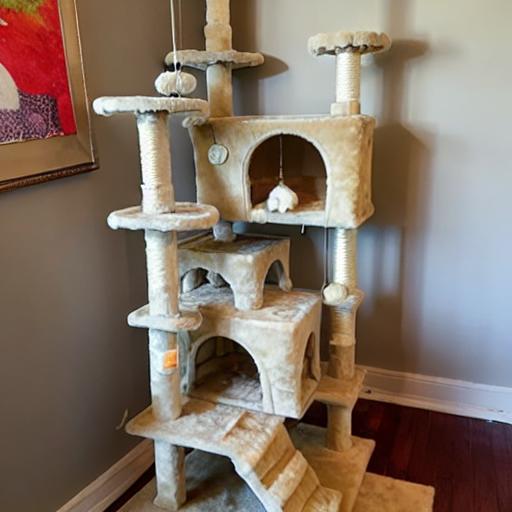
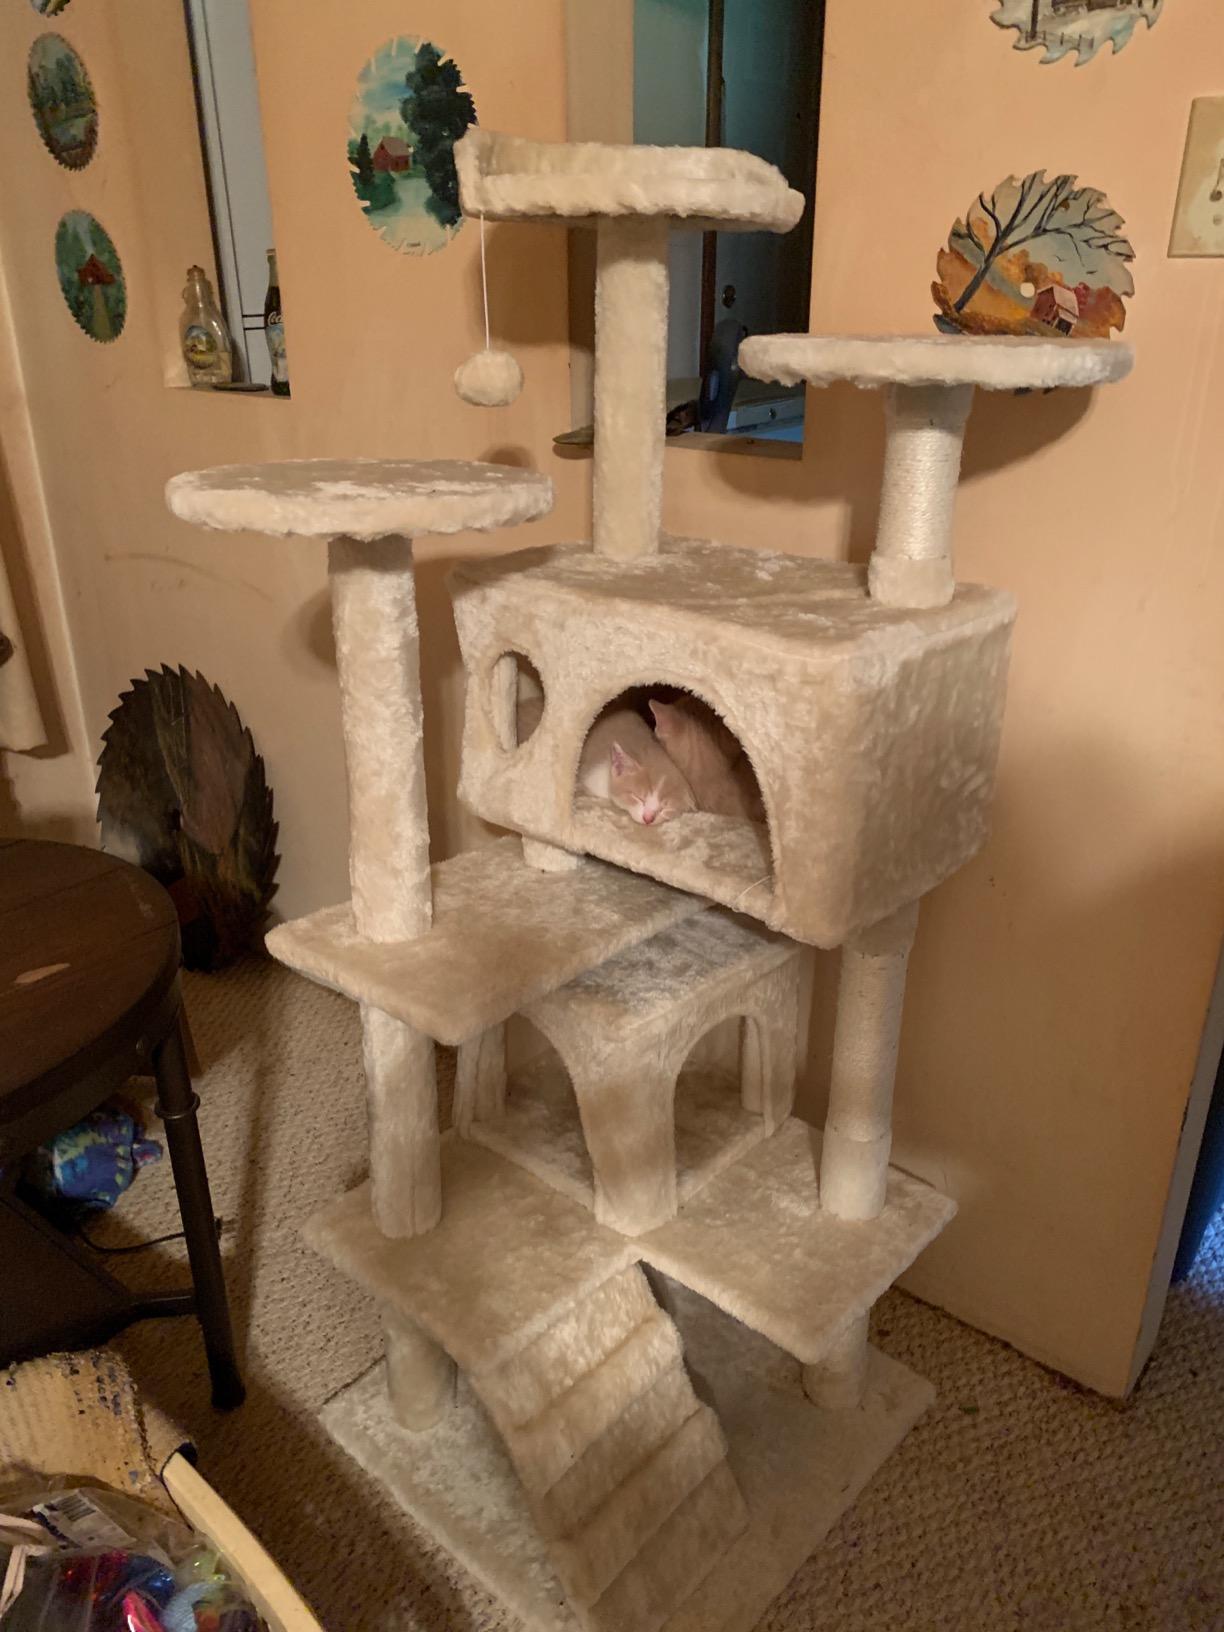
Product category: items_cat tree
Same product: no